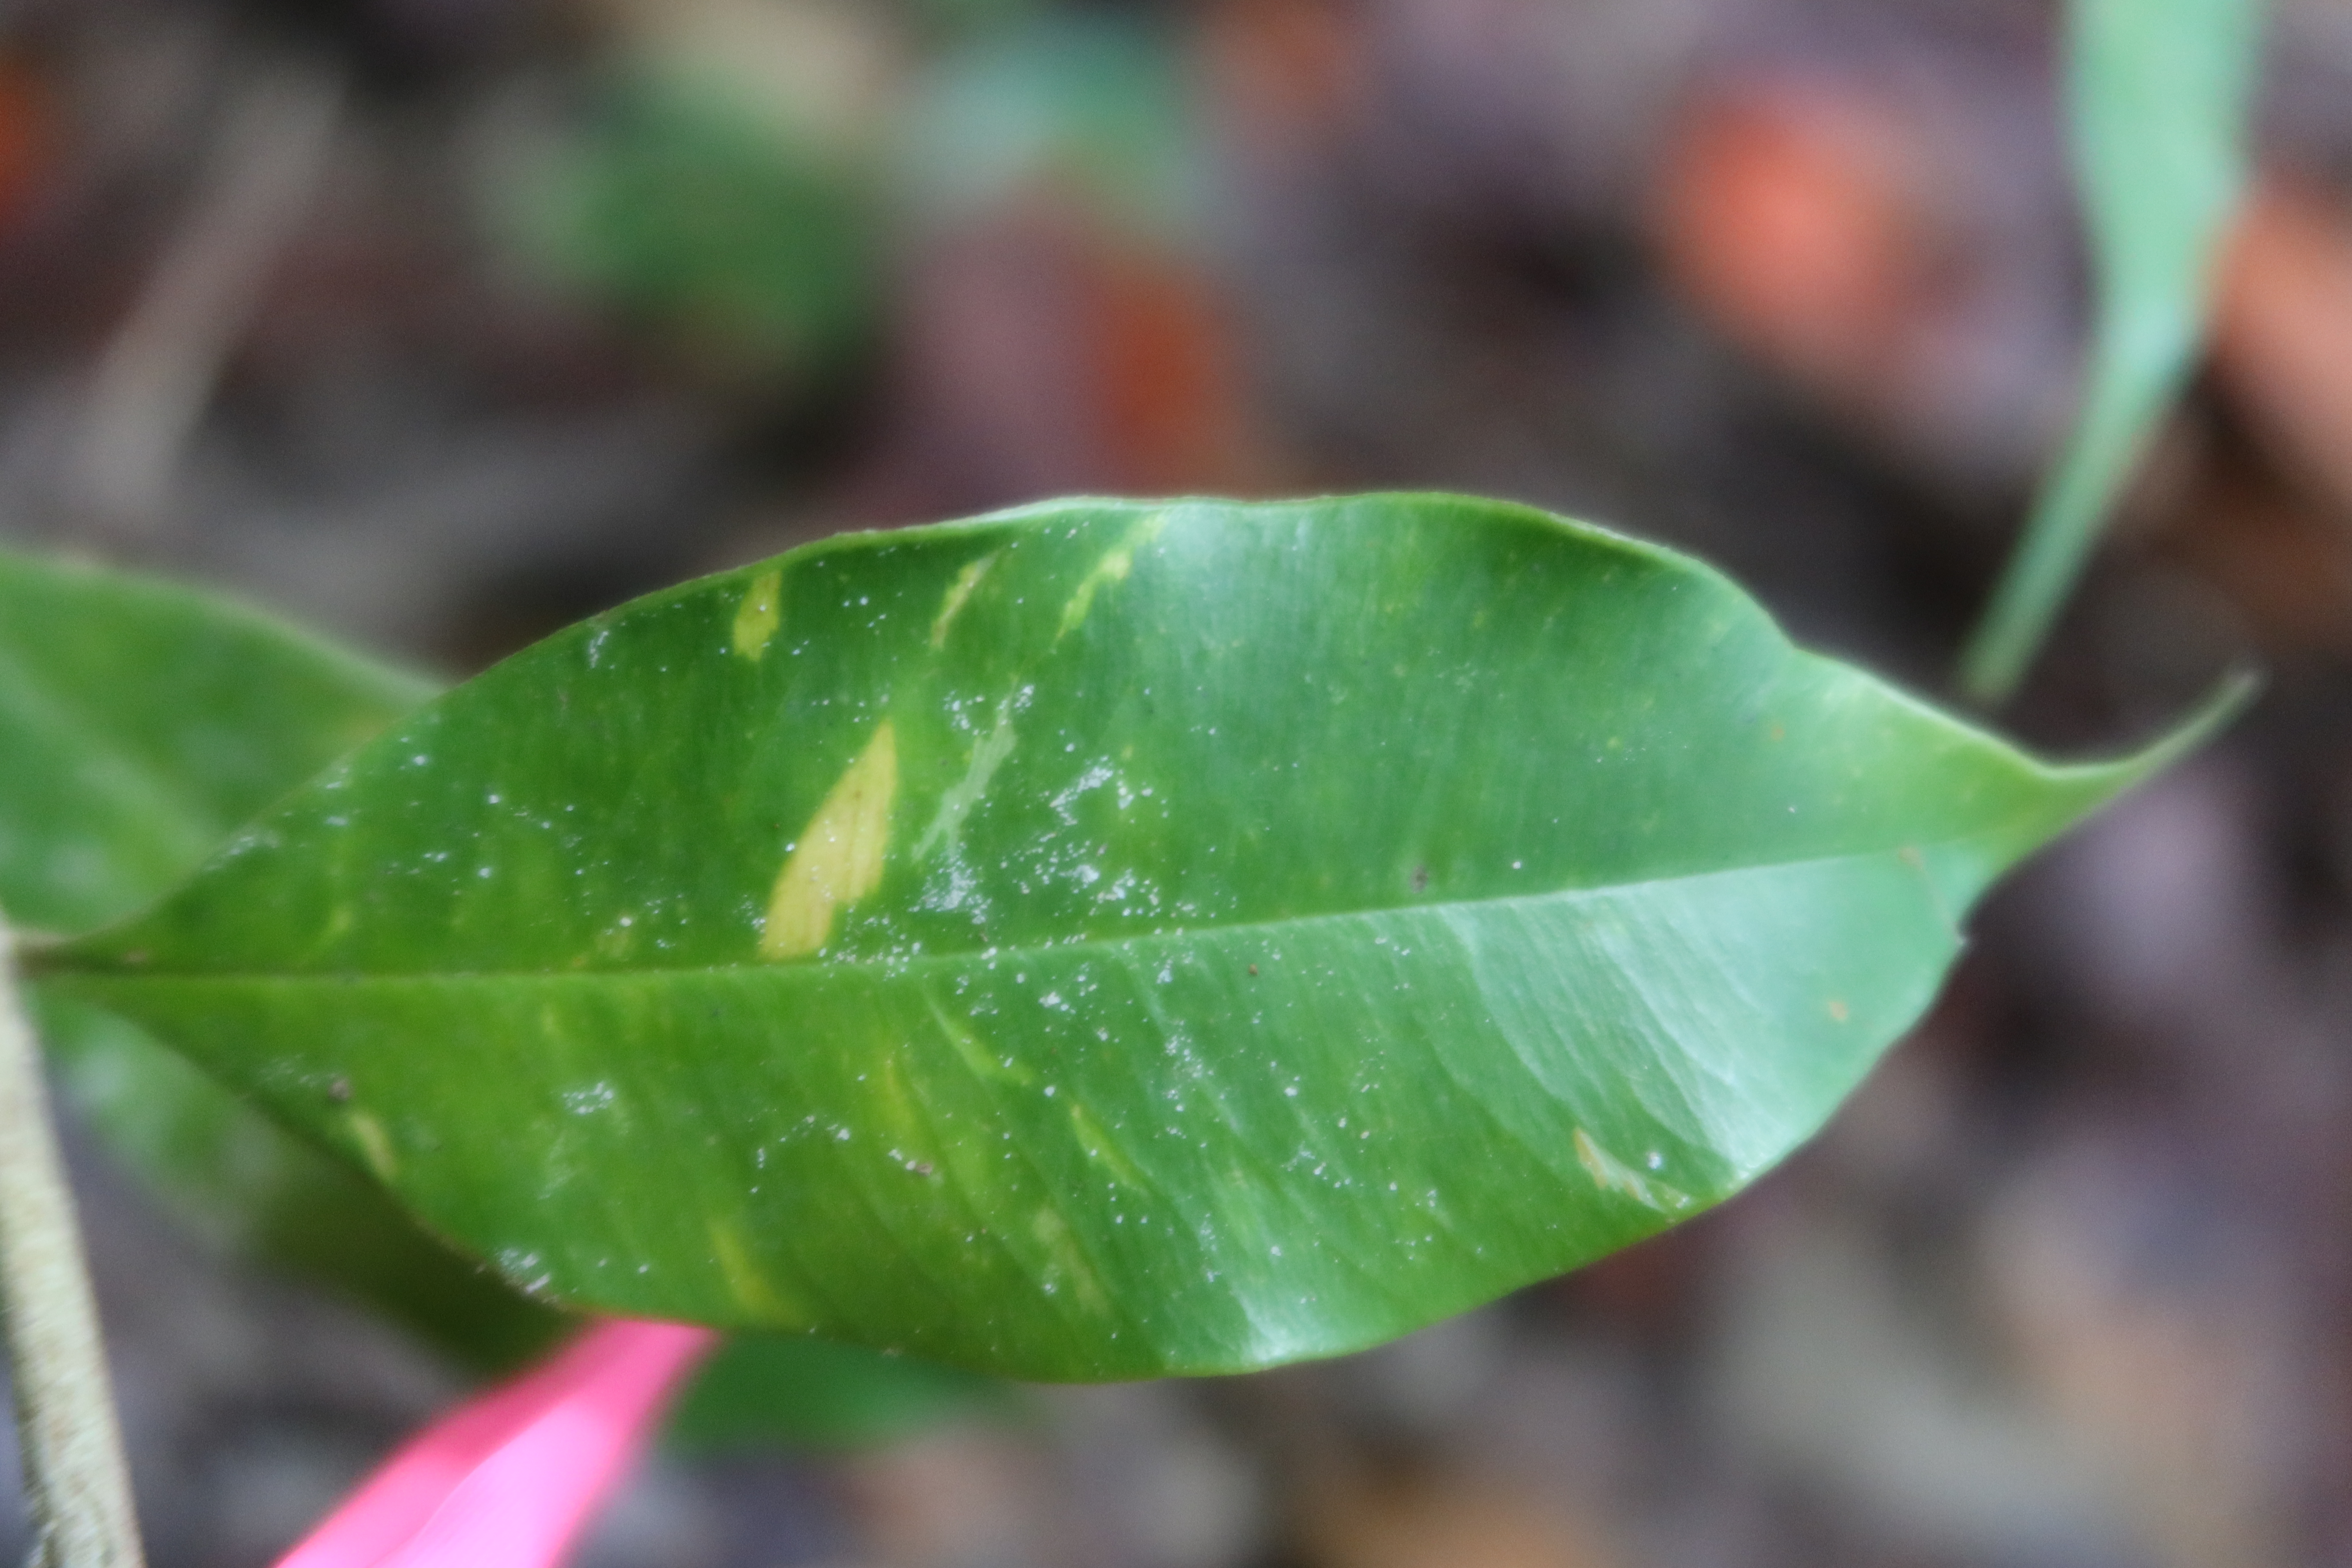
Label: Mealy bugs